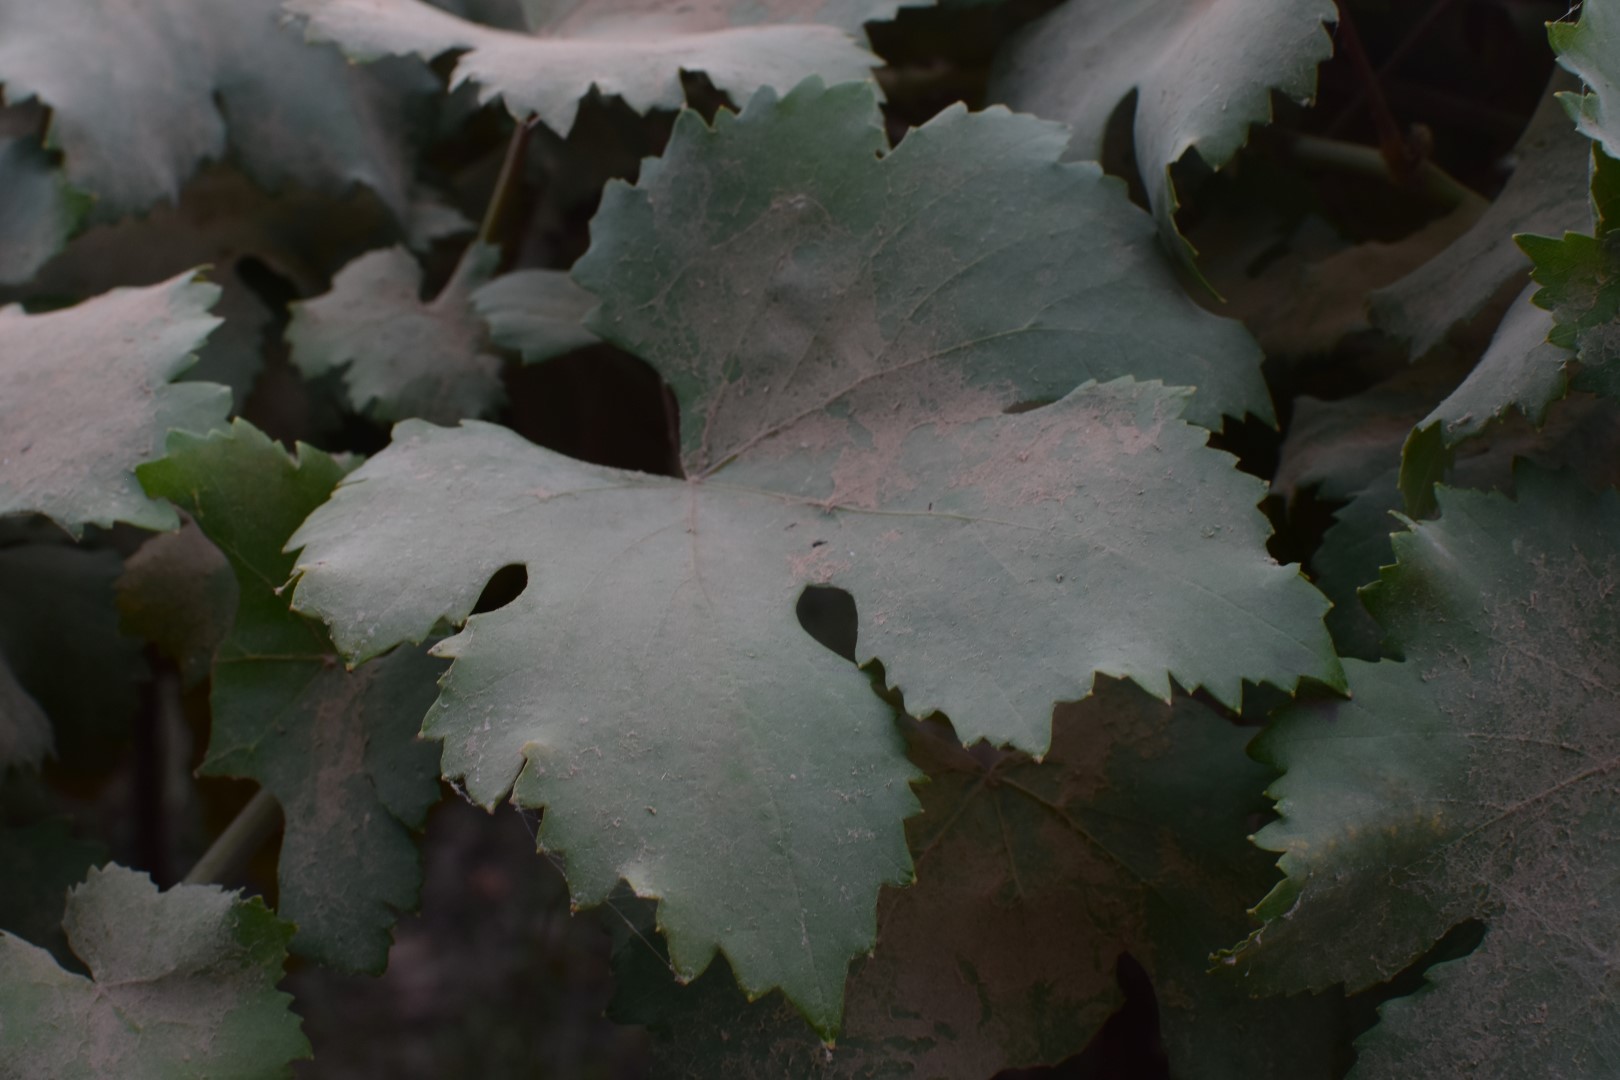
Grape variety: Kamali